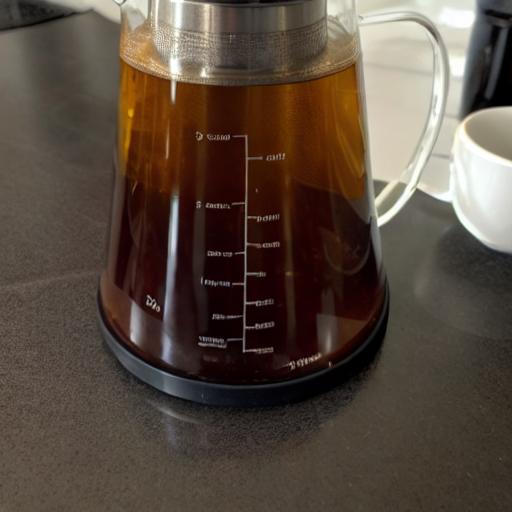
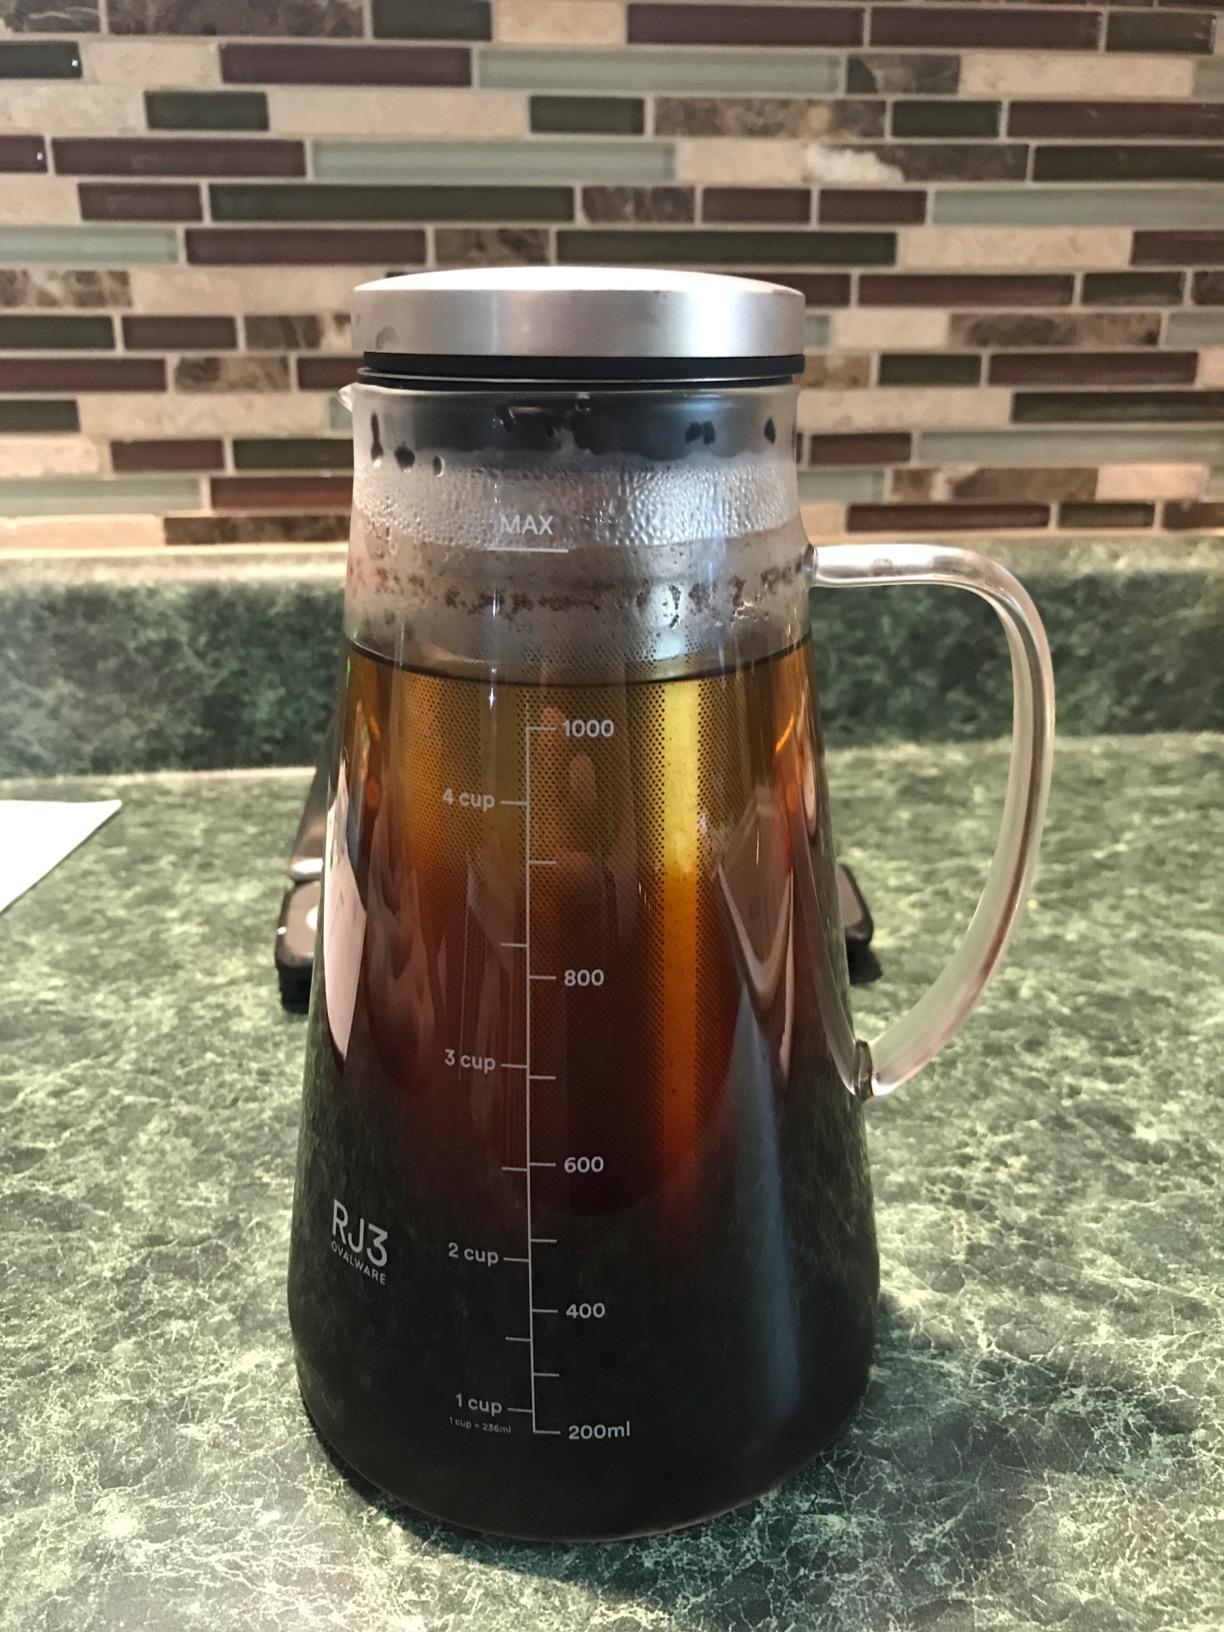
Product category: items_tea
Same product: no